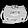
Label: Bag